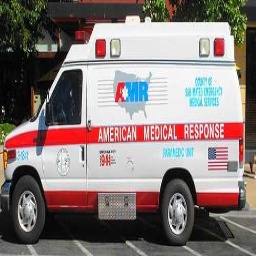
Label: ambulance